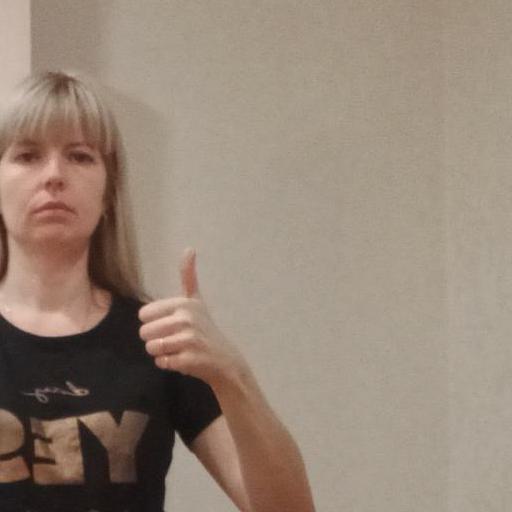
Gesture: like